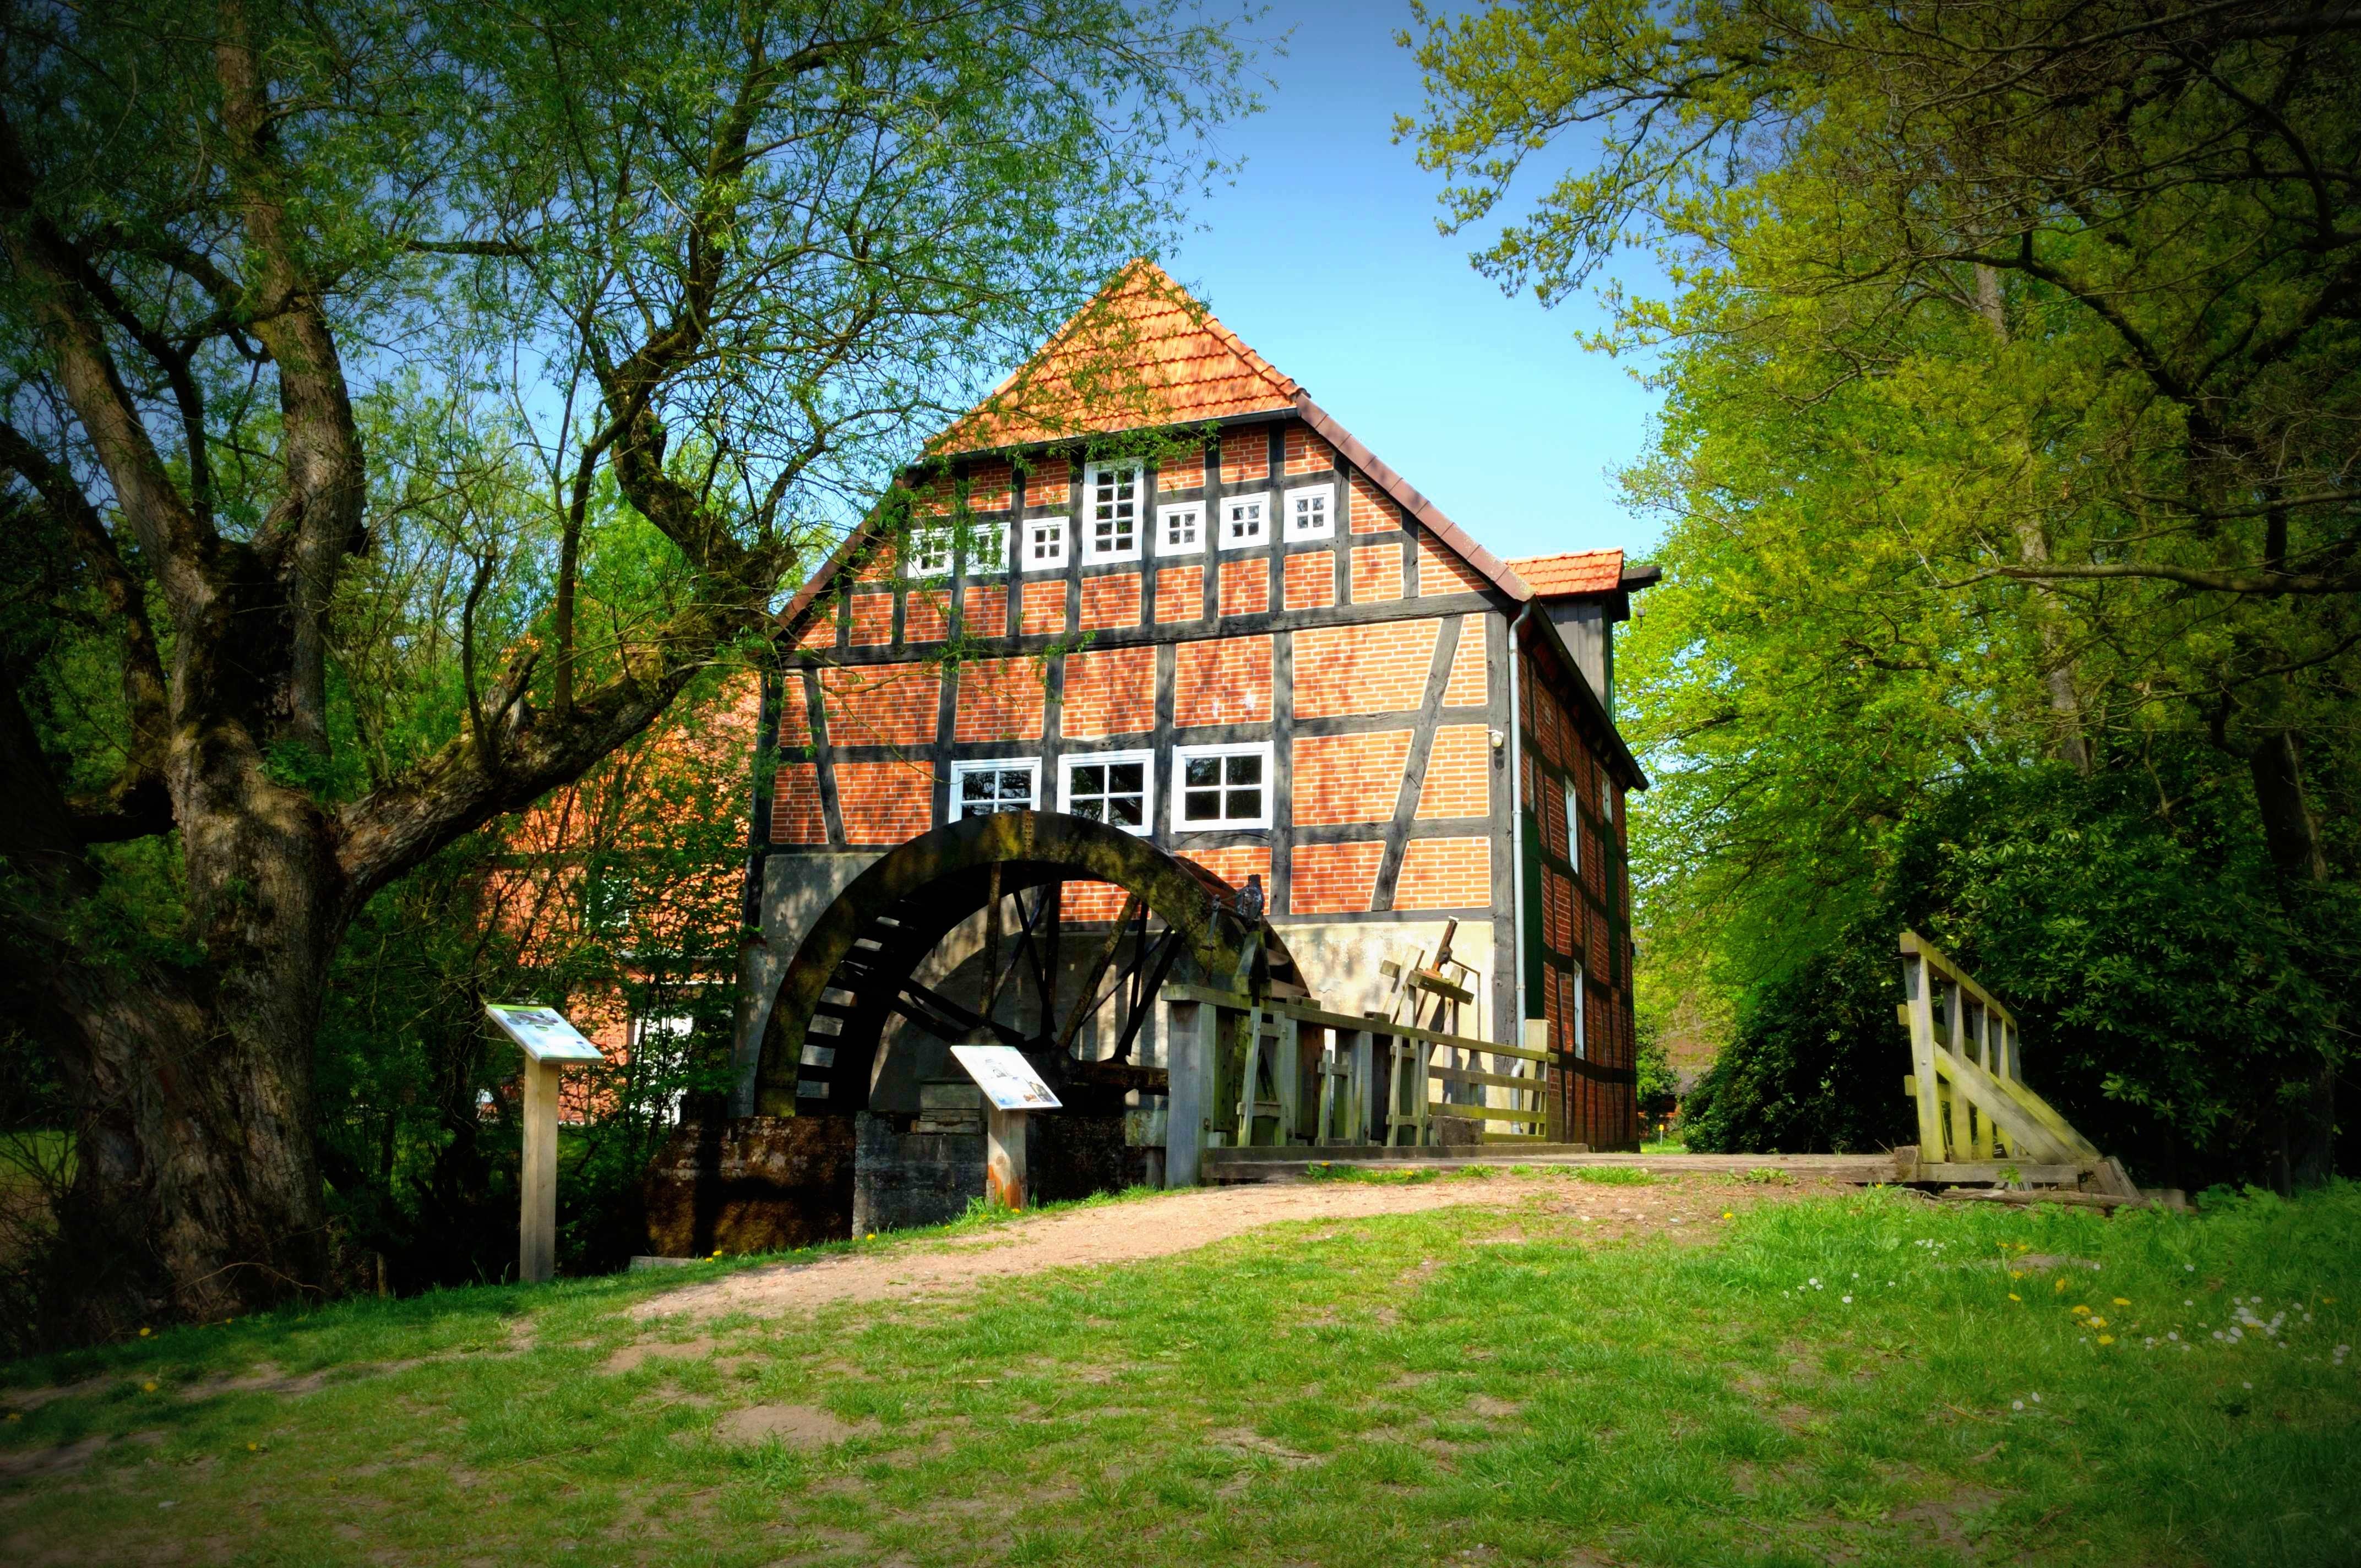
nature, farm, lawn, meadow, house, building, old, barn, home, cottage, autumn, backyard, chapel, trees, mill, farmhouse, estate, woodland, muller, waterwheel, fachwerkhaus, rural area, truss, water power, water mill, mill wheel, stuckenborstel